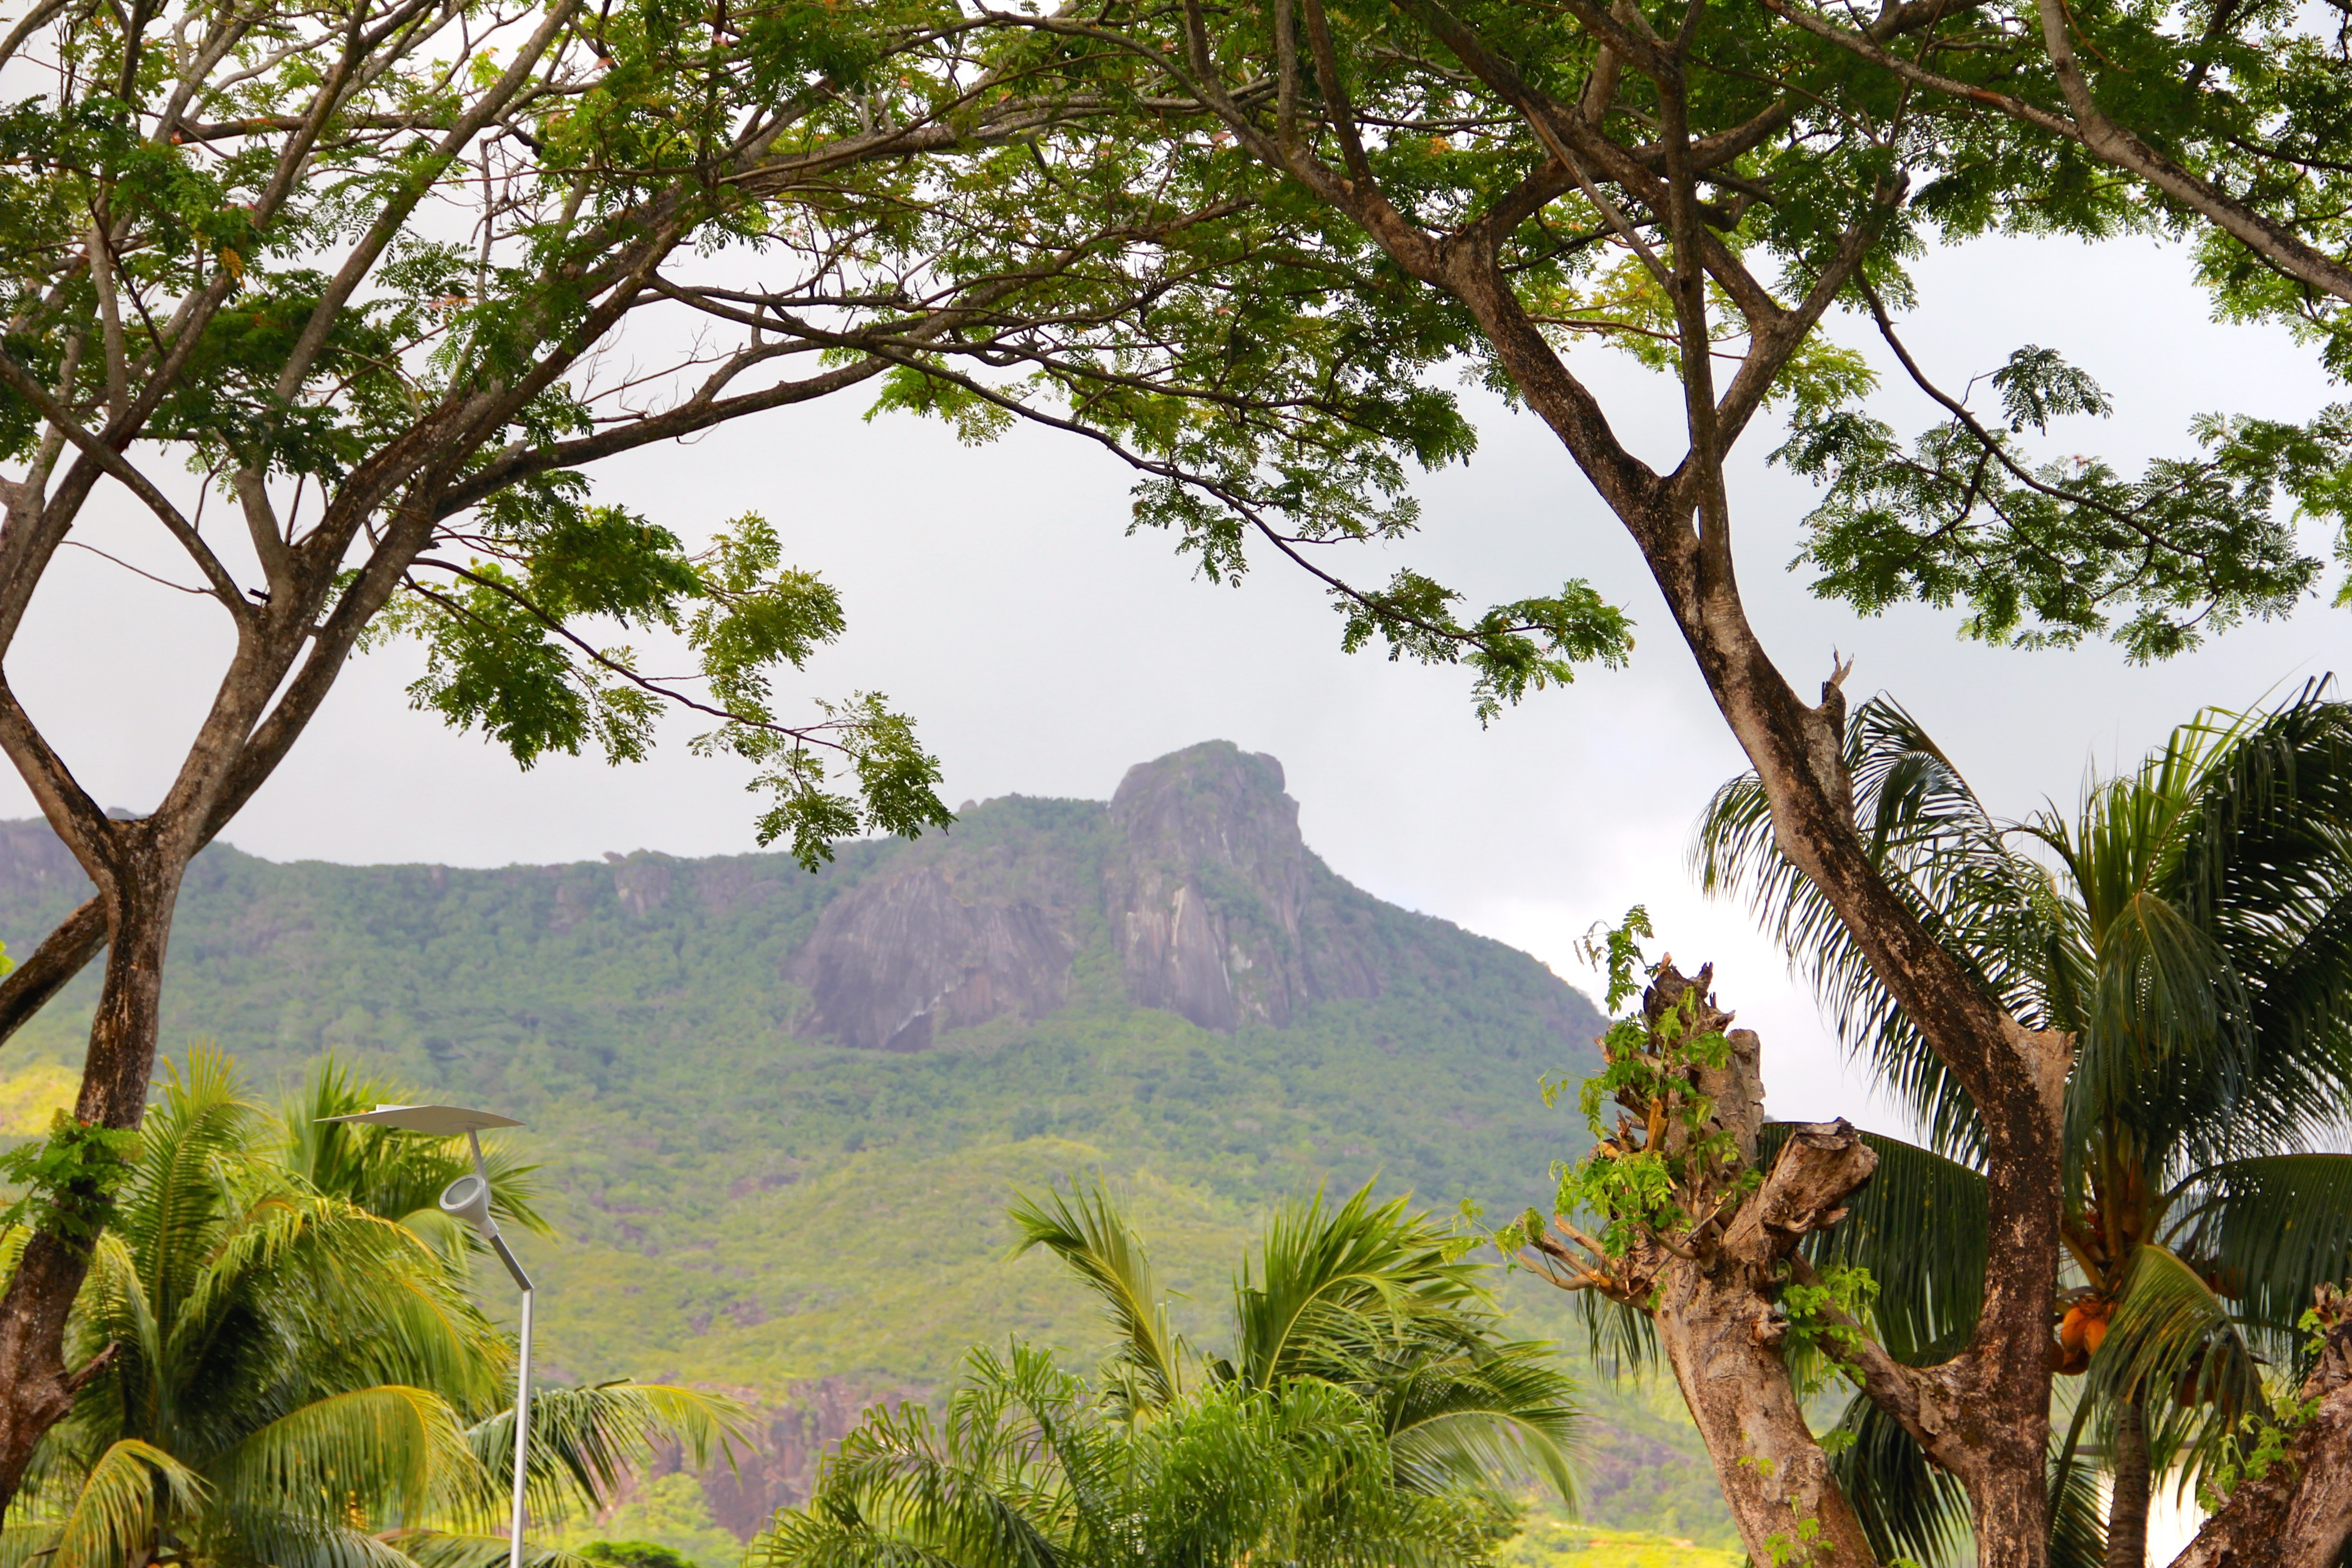
landscape, tree, nature, forest, rock, jungle, flora, savanna, resort, mountains, vegetation, rainforest, habitat, tropics, ecosystem, seychelles, rocky landscape, natural environment, geographical feature, arecales